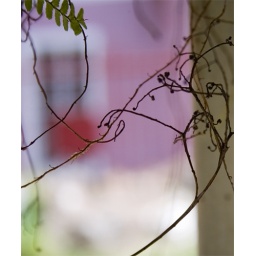
Dark outline of some twigs stand out against pink house in the background